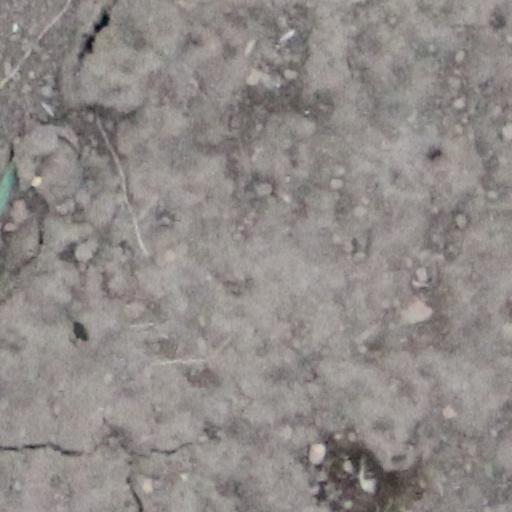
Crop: wheat